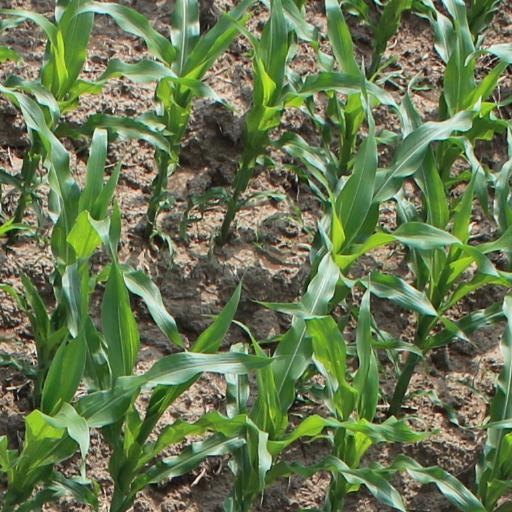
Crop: maize; corn